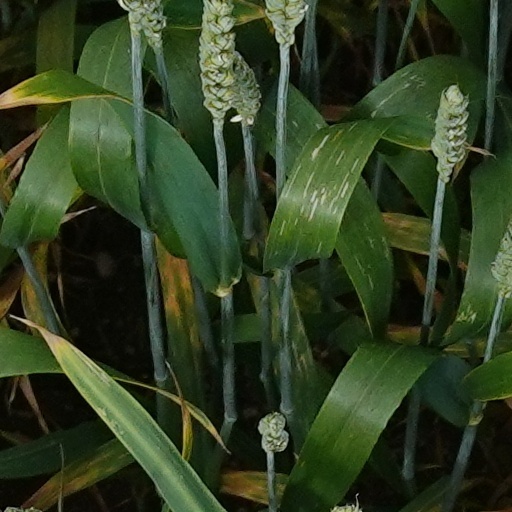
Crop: wheat